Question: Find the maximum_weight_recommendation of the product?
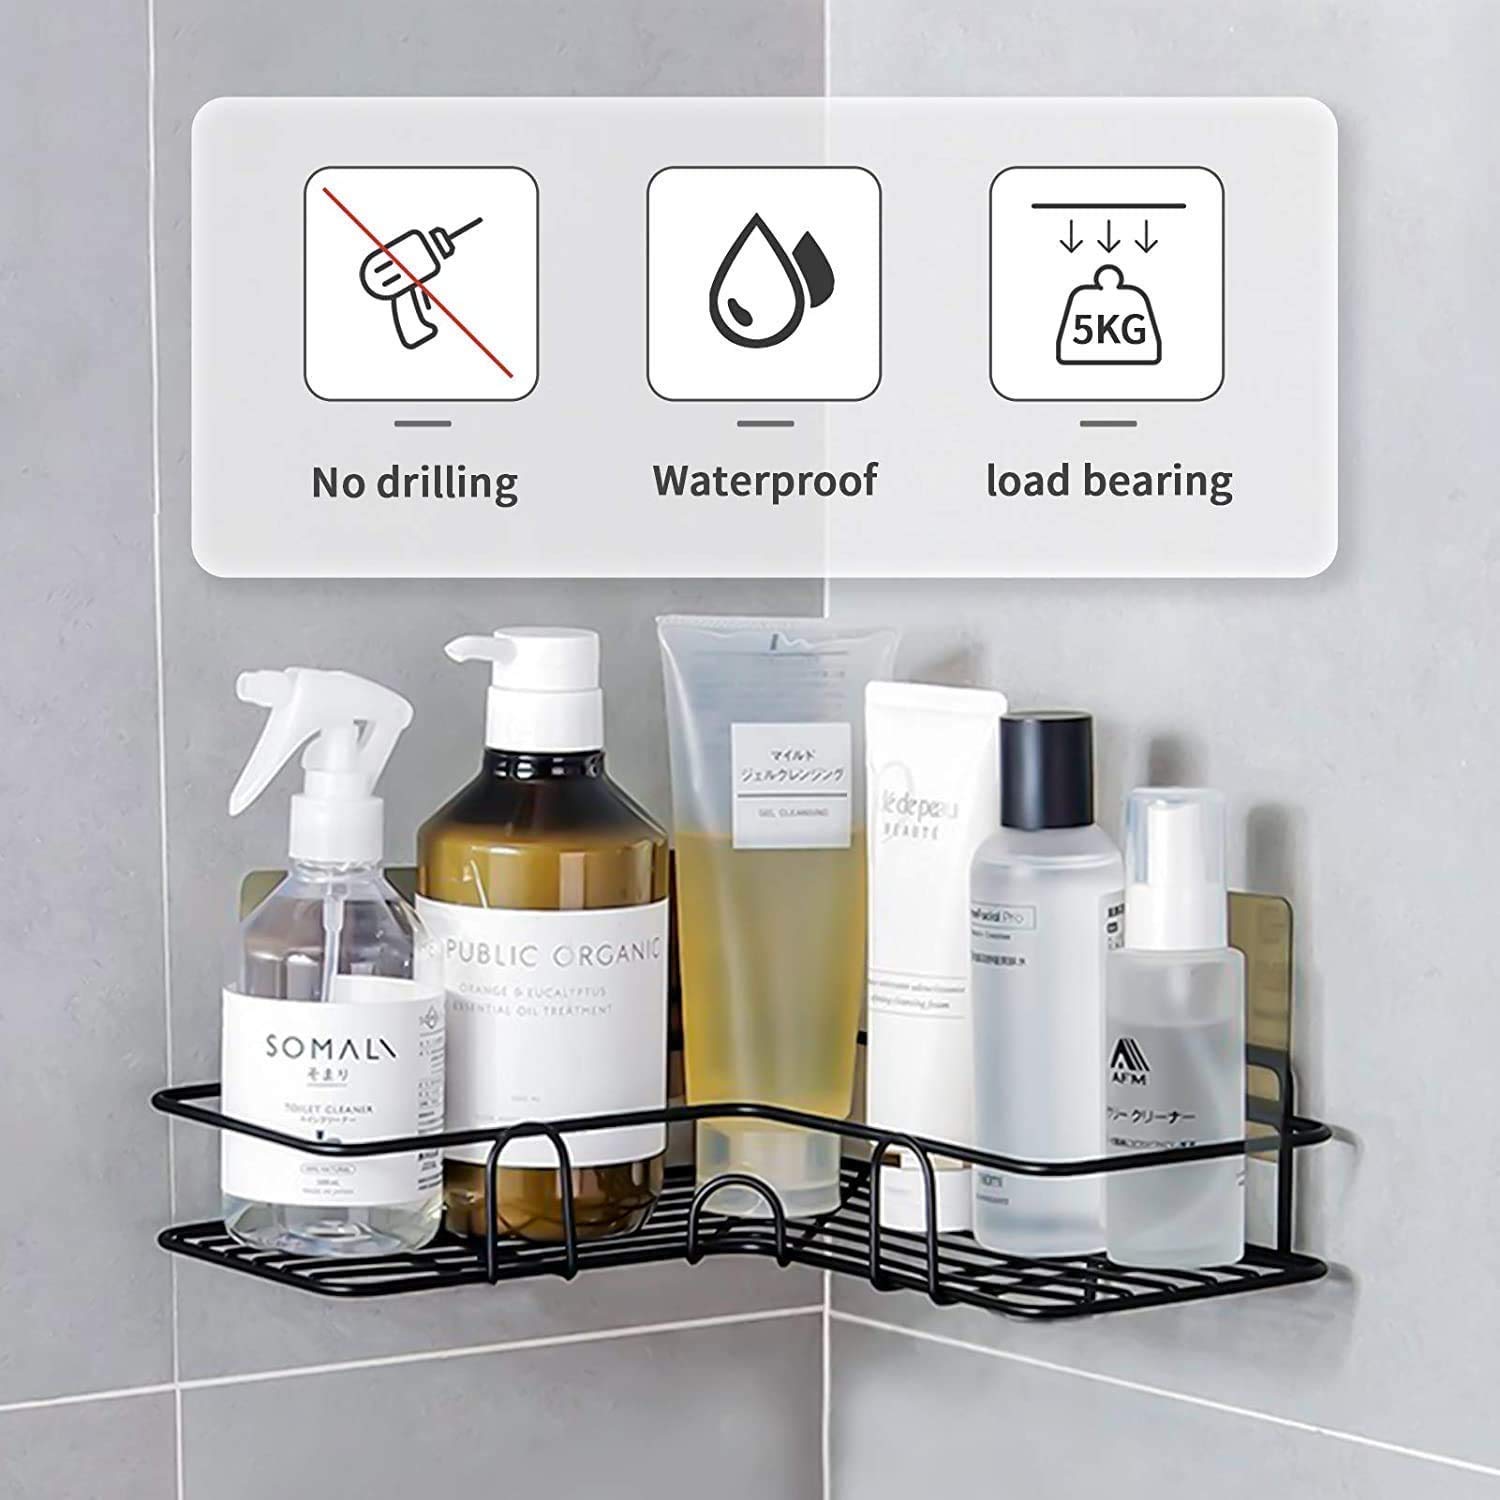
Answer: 5.0 kilogram